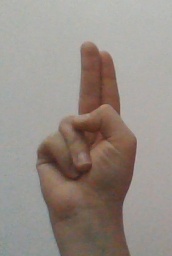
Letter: taa